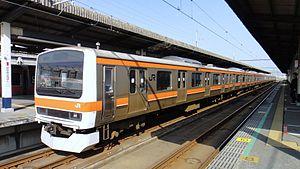
La ligne Musashino est une ligne ferroviaire du réseau JR East au Japon. Elle relie les gares de Tsurumi dans la préfecture de Kanagawa et Nishi-Funabashi dans la préfecture de Chiba. Seule la portion de 71,8 km entre Fuchū-Hommachi et Nishi-Funabashi est ouverte au trafic des voyageurs, le reste de la ligne étant réservée au transport de marchandises. La ligne forme une boucle partielle à l'extérieur de Tokyo.